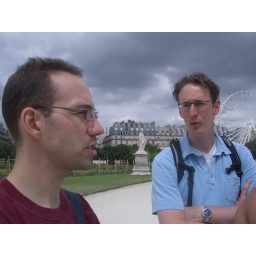
exa in red shirt, ava in blue shirt :)